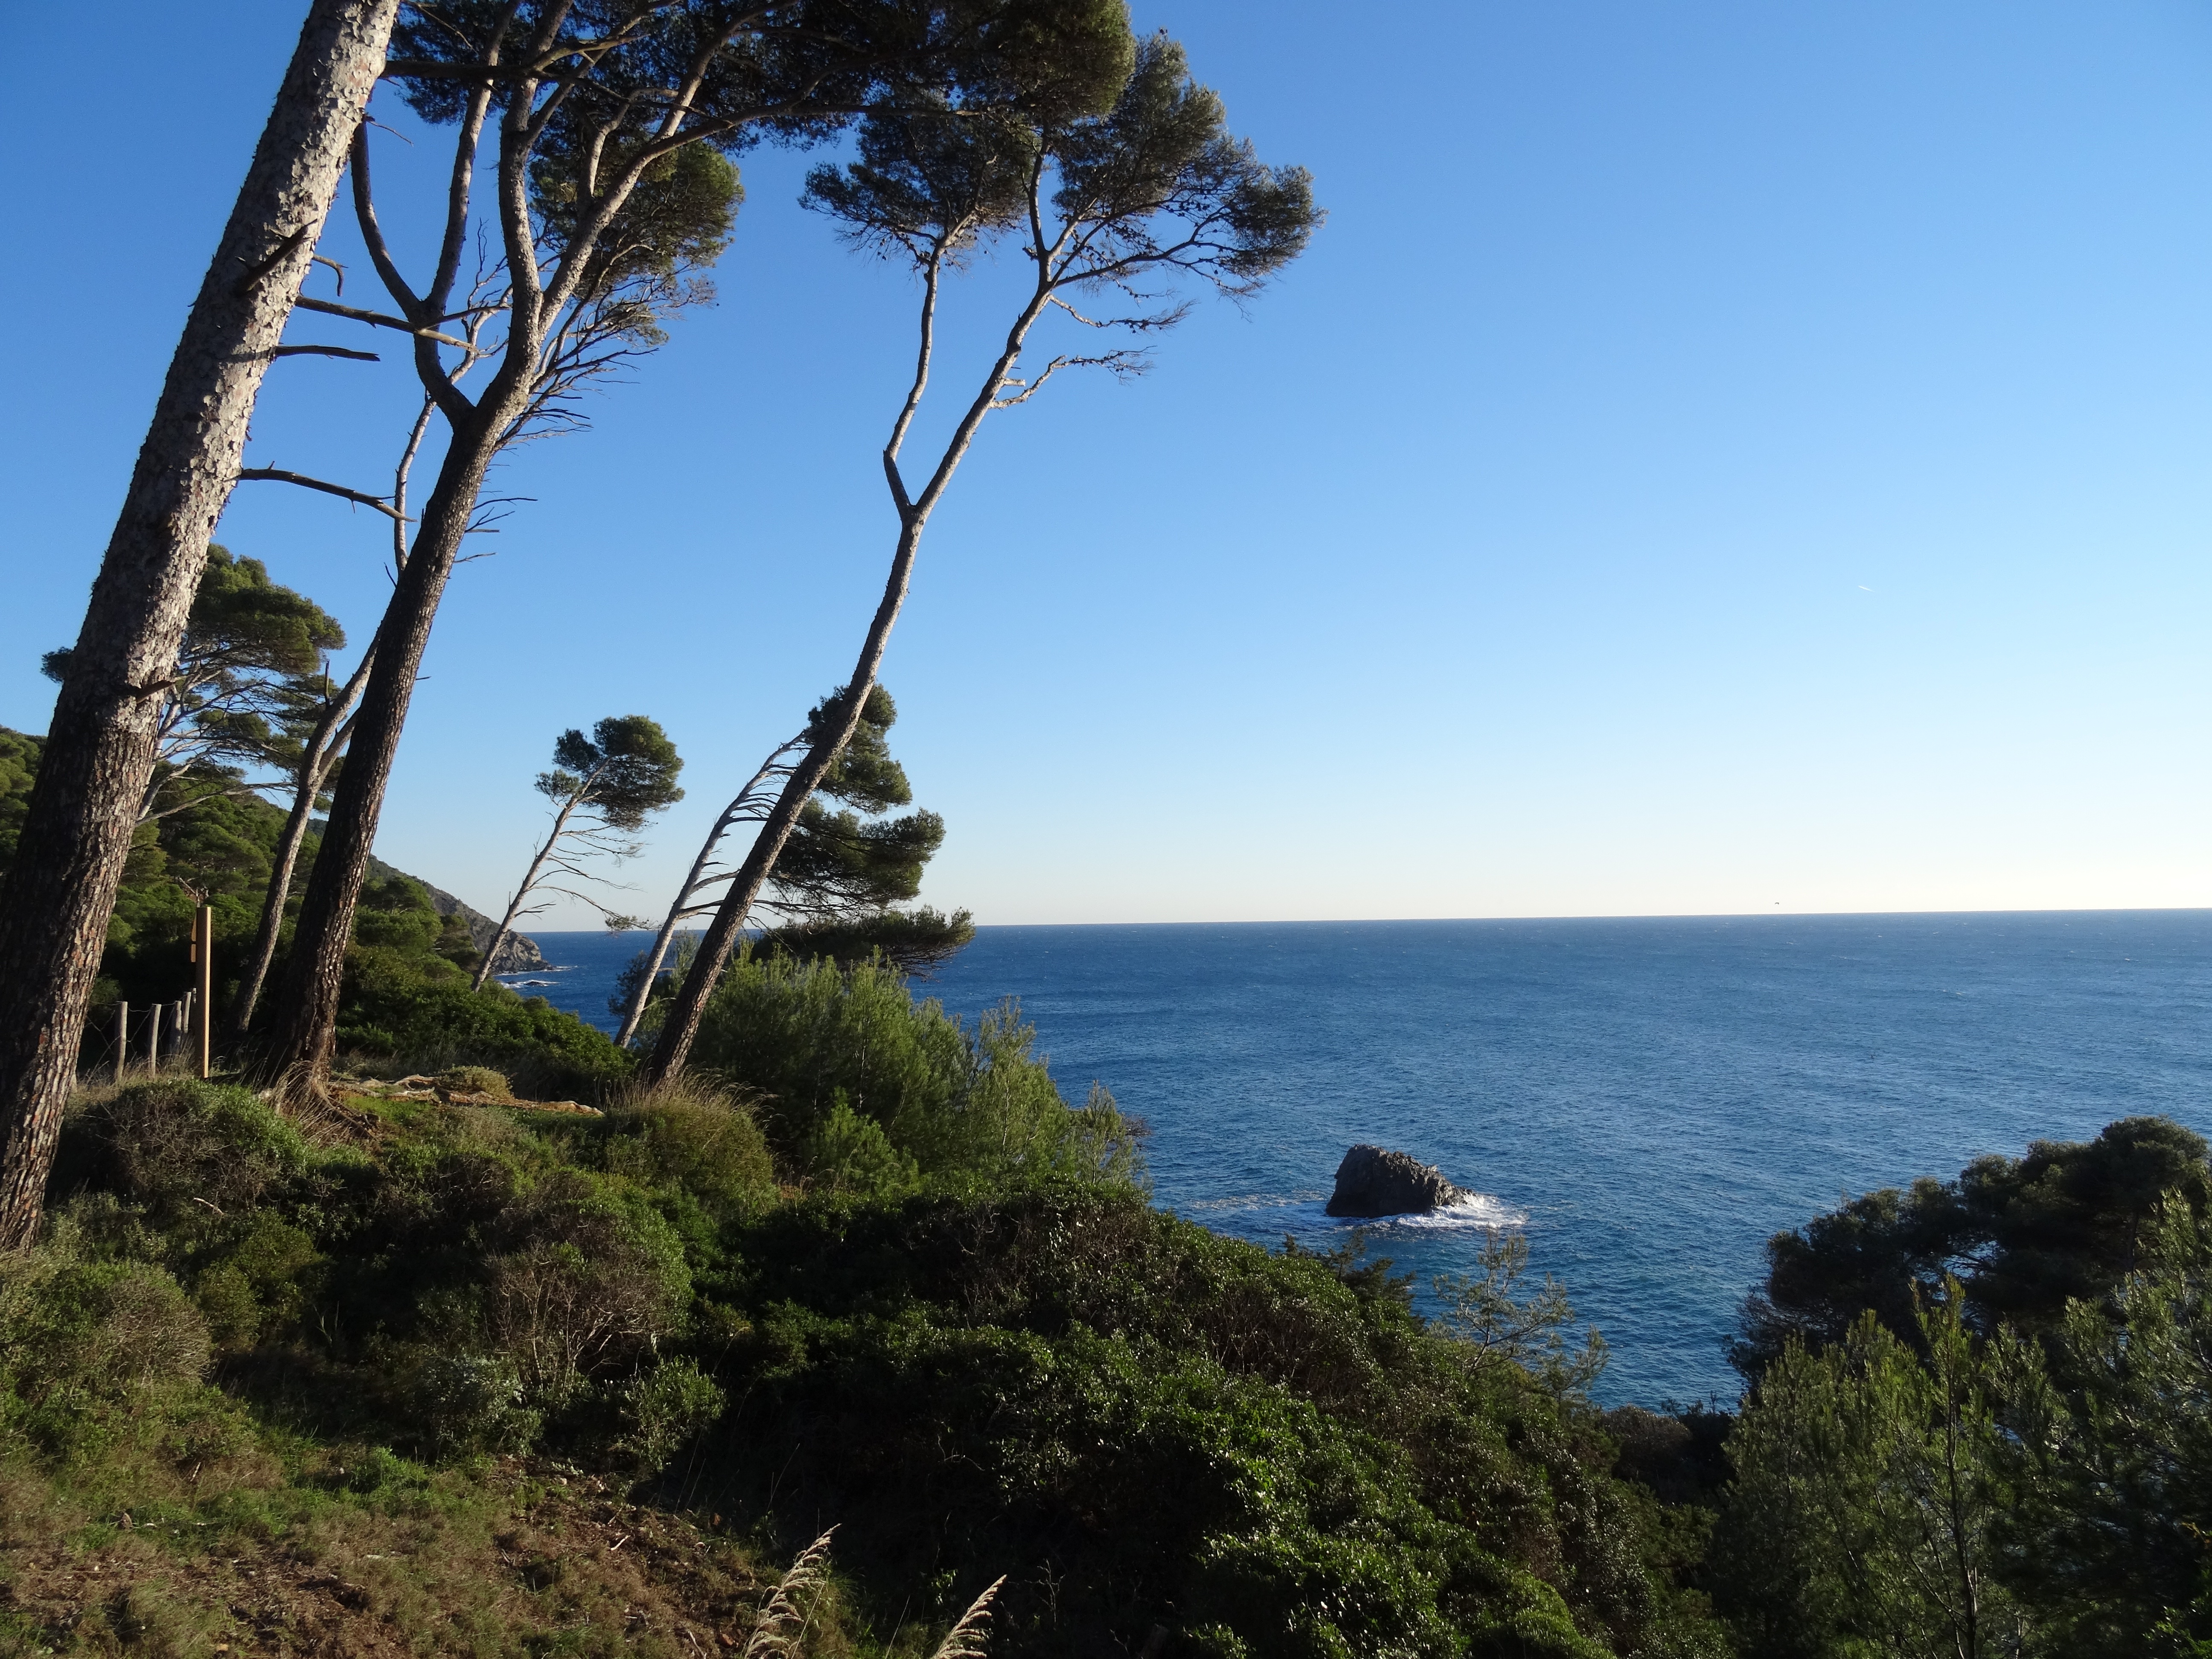
beach, landscape, sea, coast, tree, rock, ocean, mountain, shore, vacation, cliff, pine, cove, bay, island, terrain, body of water, tropics, cape, islet, landform, woody plant, arecales